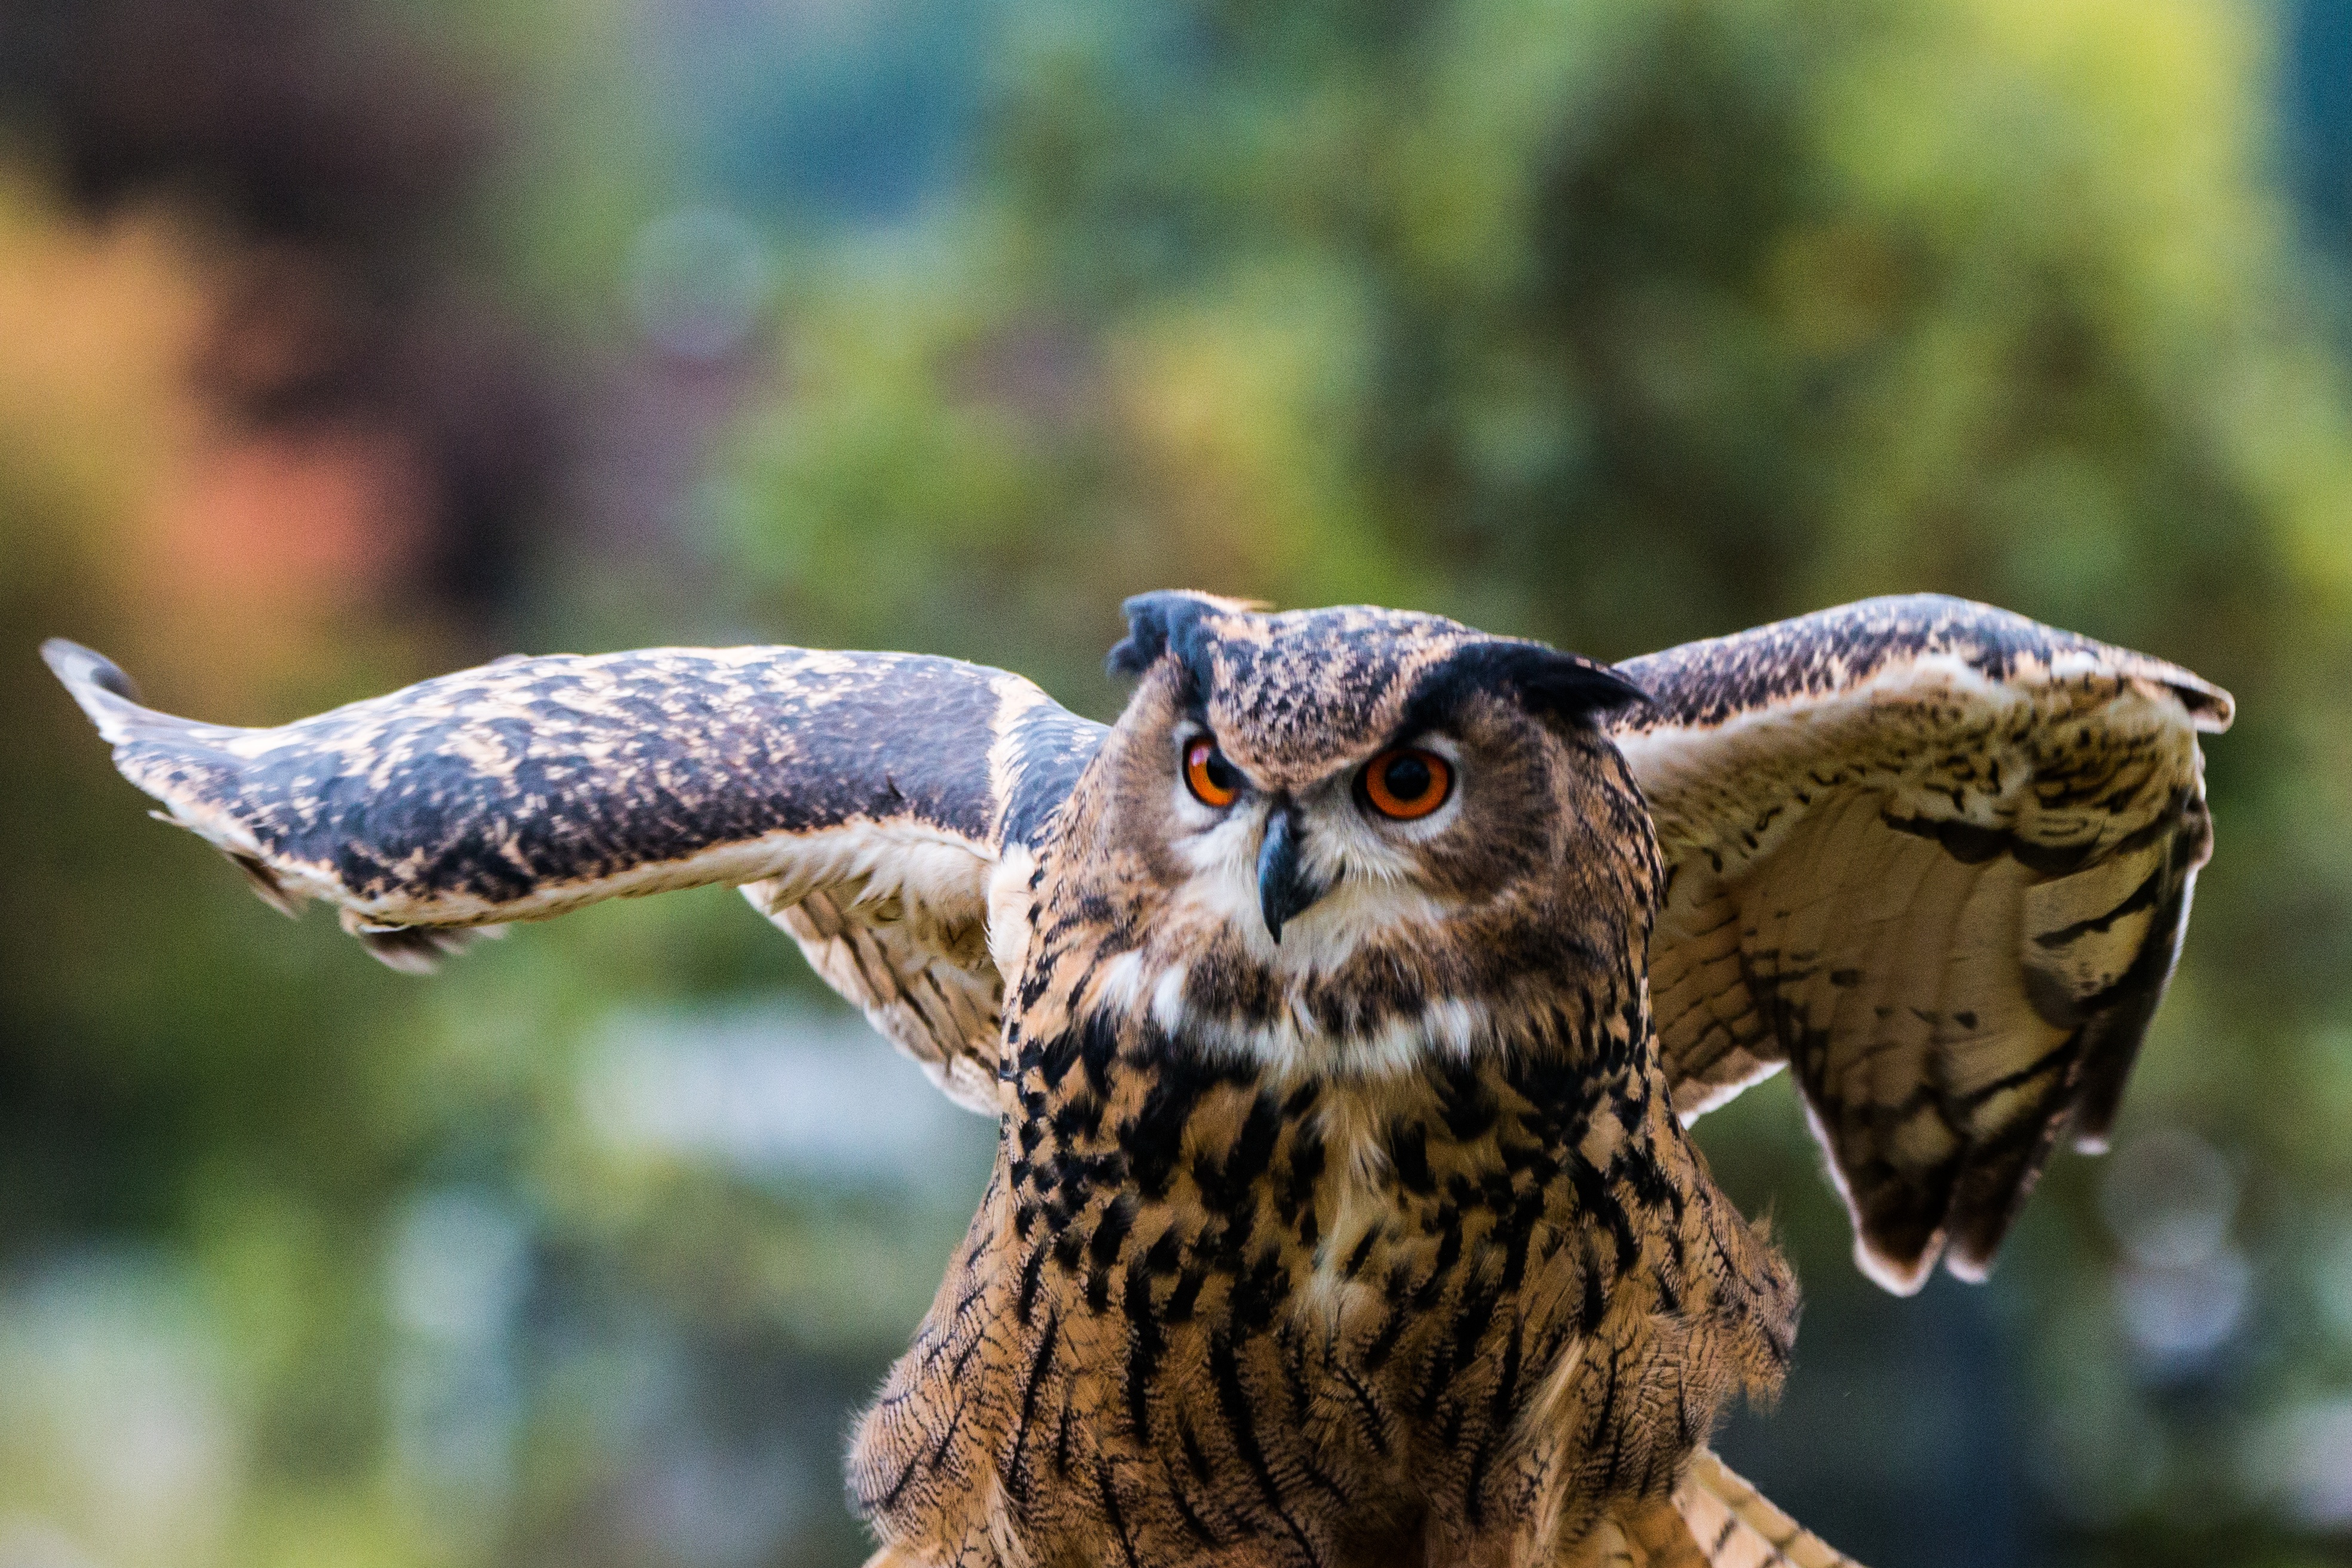
nature, bird, wing, fly, wildlife, beak, hawk, owl, feather, fauna, raptor, swing, bird of prey, birds, vertebrate, wild bird, falcon, eagle owl, bubo bubo, accipitriformes